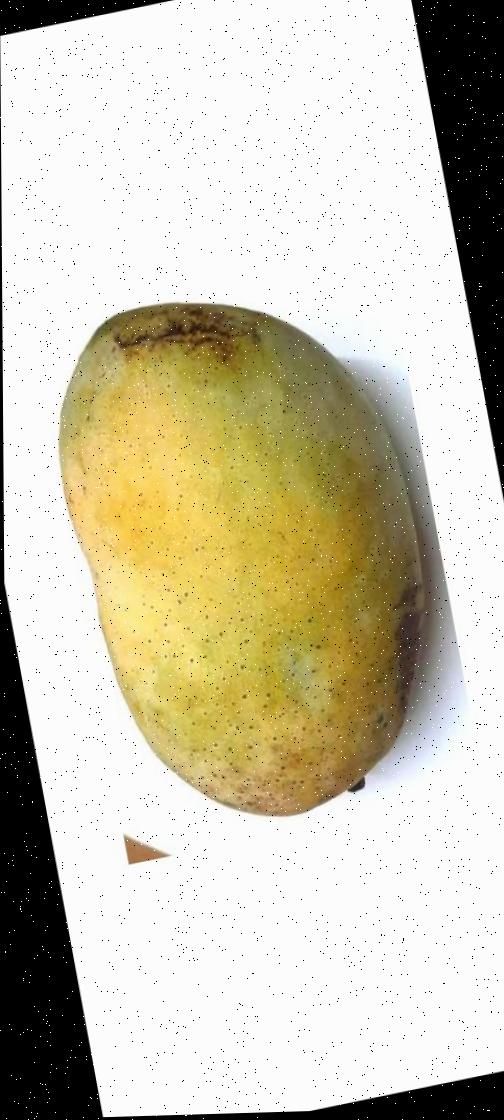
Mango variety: Fazli Classic